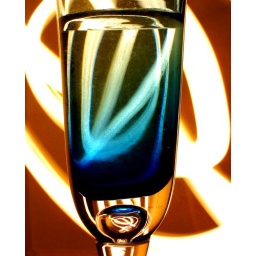
4 second shutter speed with light bulb in background reflecting all around the glass and water